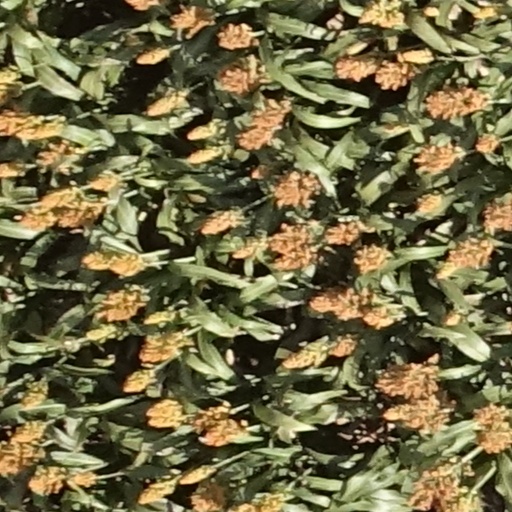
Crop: sorghum